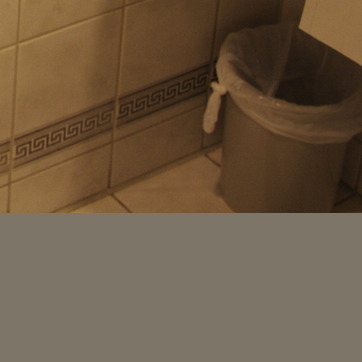
Material: tile